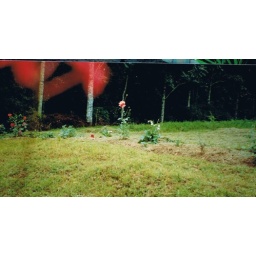
I asked my gardener to plant some flowers in my front yard. He planted a bunch of Dahlias.